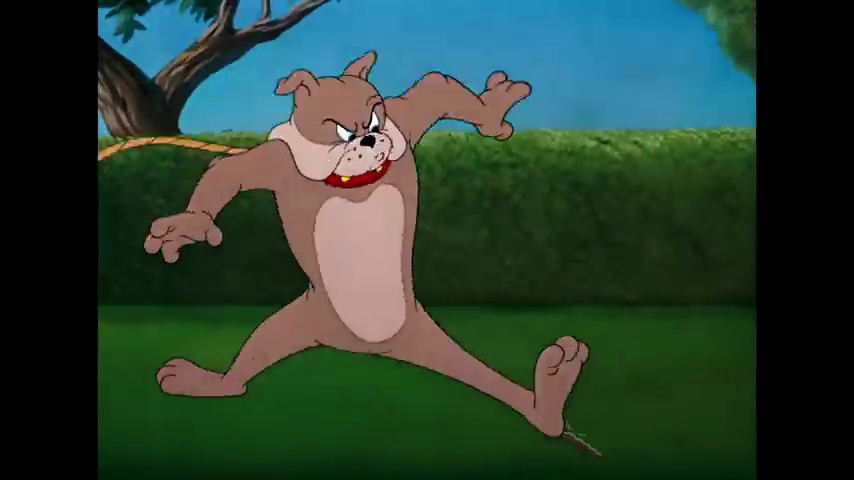
Portrait style: Cartoon Portrait